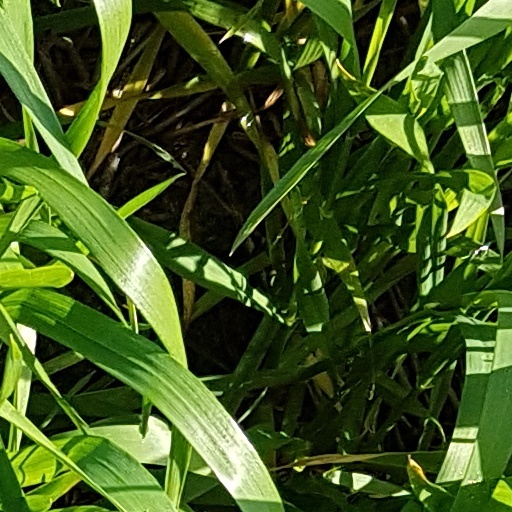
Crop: wheat